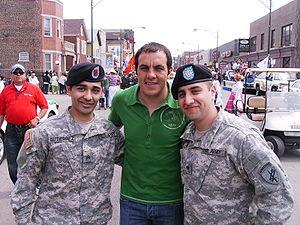
Cuauhtémoc Blanco Bravo, né le 17 janvier 1973 à Mexico, est un ancien footballeur mexicain jouant pour le CD Irapuato. Il a évolué principalement en Amérique latine dans le championnat du Mexique avec le Club America et aux États-Unis avec le club de Chicago Fire. Il est connu pour avoir effectué en match officiel le coup du crapaud, lors de la coupe du monde 1998 en France, contre l'équipe de Corée du Sud de football.